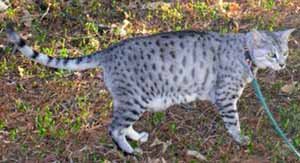
Animal: cat
Breed: egyptian_mau